Univox Hi-Flier

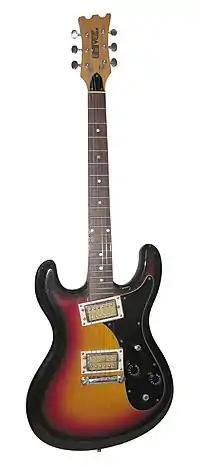
Hi-Flier Phase IV (1977) in sunburst

In 1977, the Hi-Flier was once again changed. The white and black guitars retained their white pickguards, while sunburst and natural guitars were fitted with black pickguards.